Geography of Italy

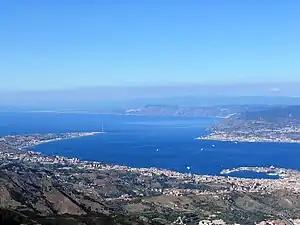
View of the Strait of Messina

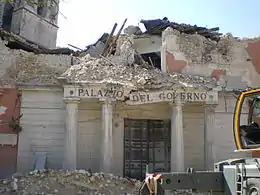
The prefecture of L'Aquila after the earthquake of 6 April 2009

The Italian peninsula overlooks the Mediterranean Sea, which around it is divided into various seas.